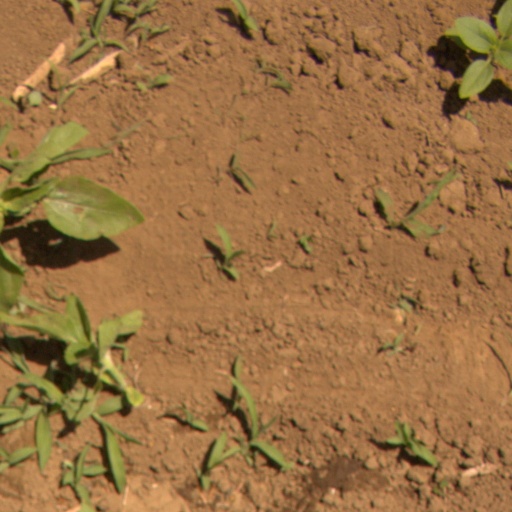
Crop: Jerusalem artichoke